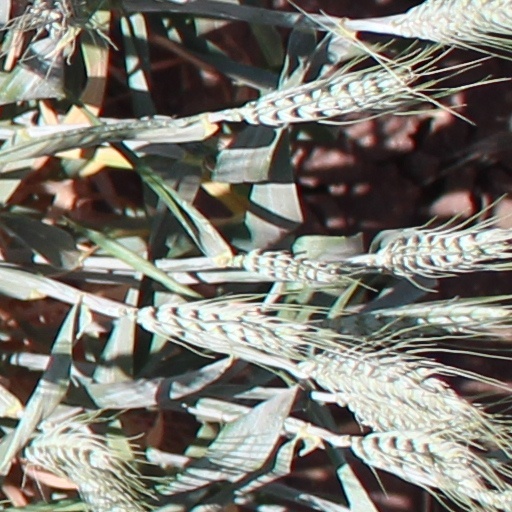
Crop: wheat